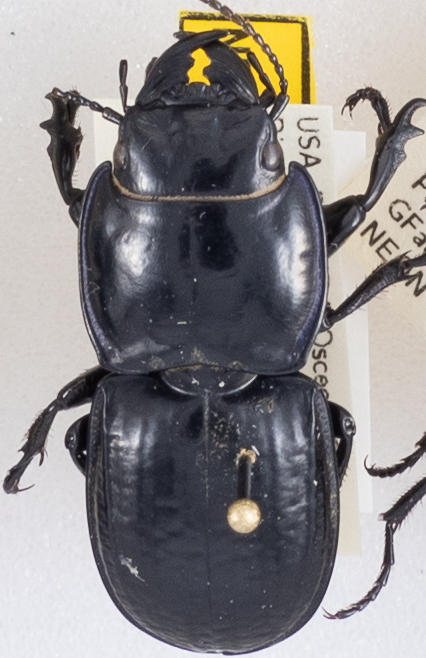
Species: Pasimachus sublaevis
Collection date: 2019-10-08
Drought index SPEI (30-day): -2.09
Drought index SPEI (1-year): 0.184
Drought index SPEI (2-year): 0.8